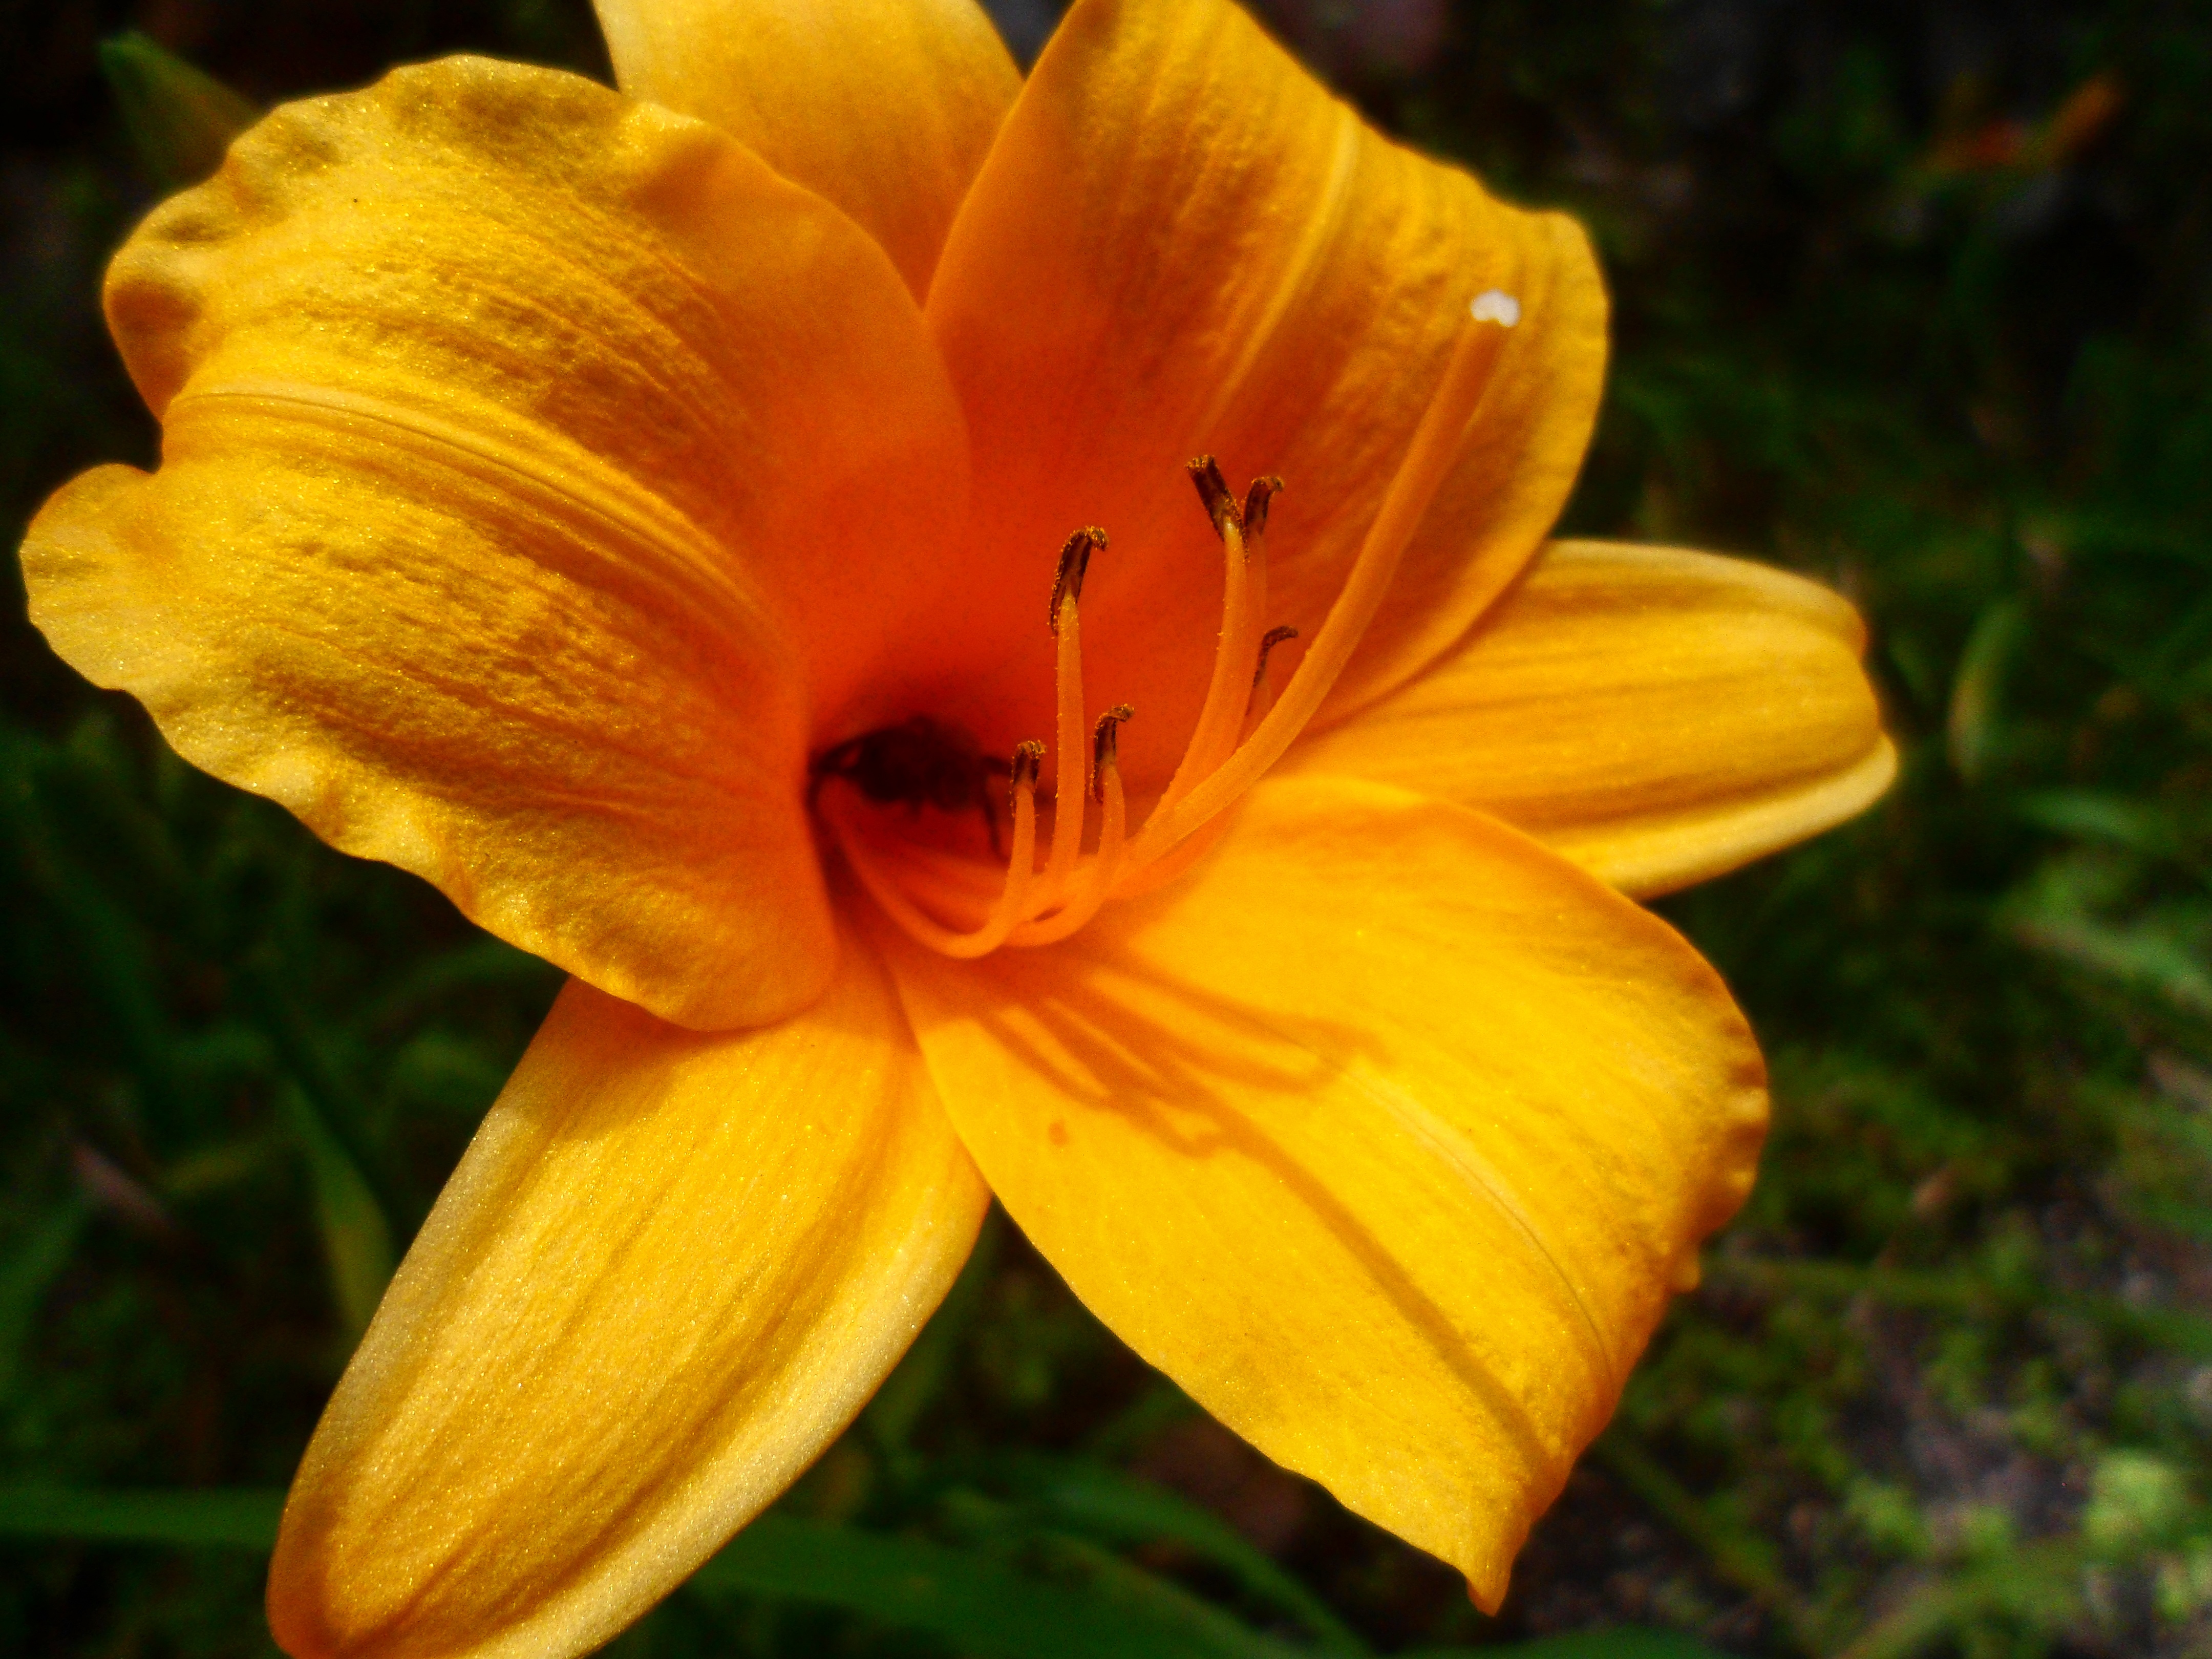
nature, plant, flower, petal, orange, spring, macro, botany, yellow, garden, flora, life, flowers, close up, petals, beauty, beautiful, delicate, lily, natura, daylily, bella, macro photography, flowering plant, orange lily, plant stem, land plant